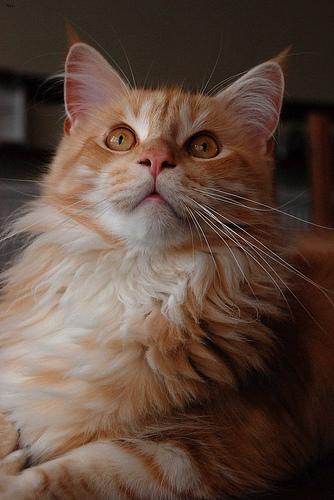
Breed: Maine Coon